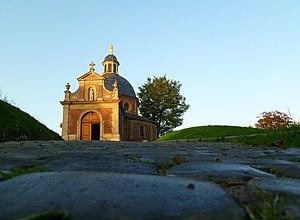
Le mur de Grammont
Cet article dresse la liste des monuments classés de la ville de Grammont.